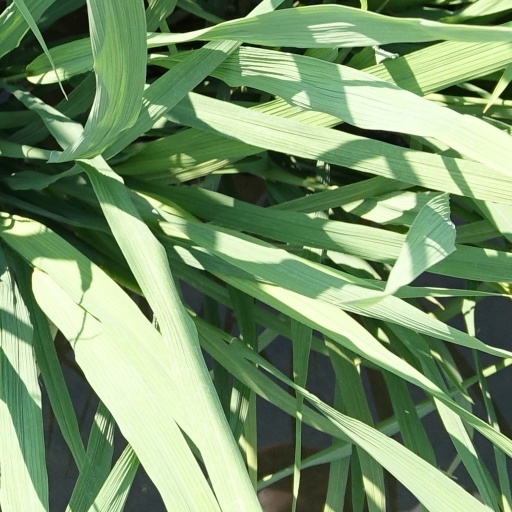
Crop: rice